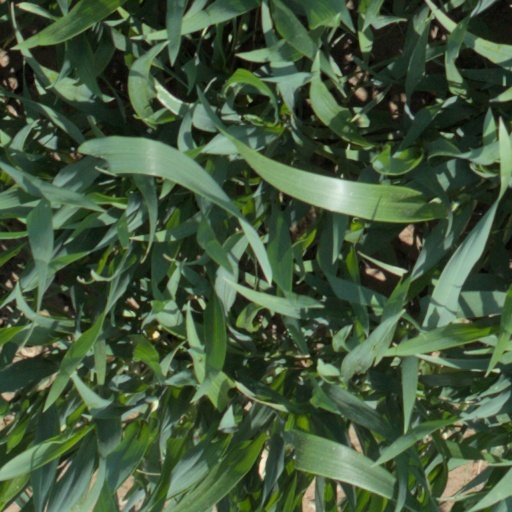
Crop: wheat